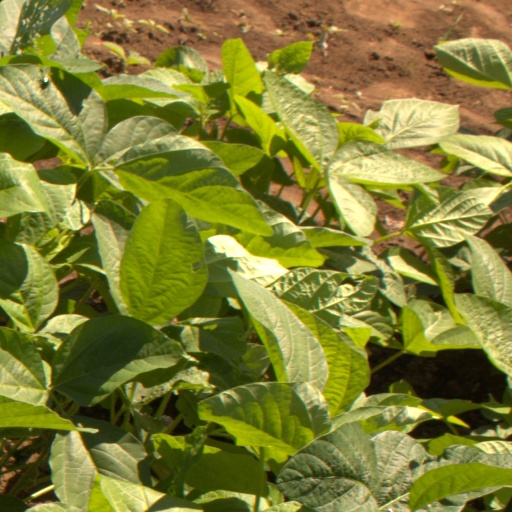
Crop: soybean